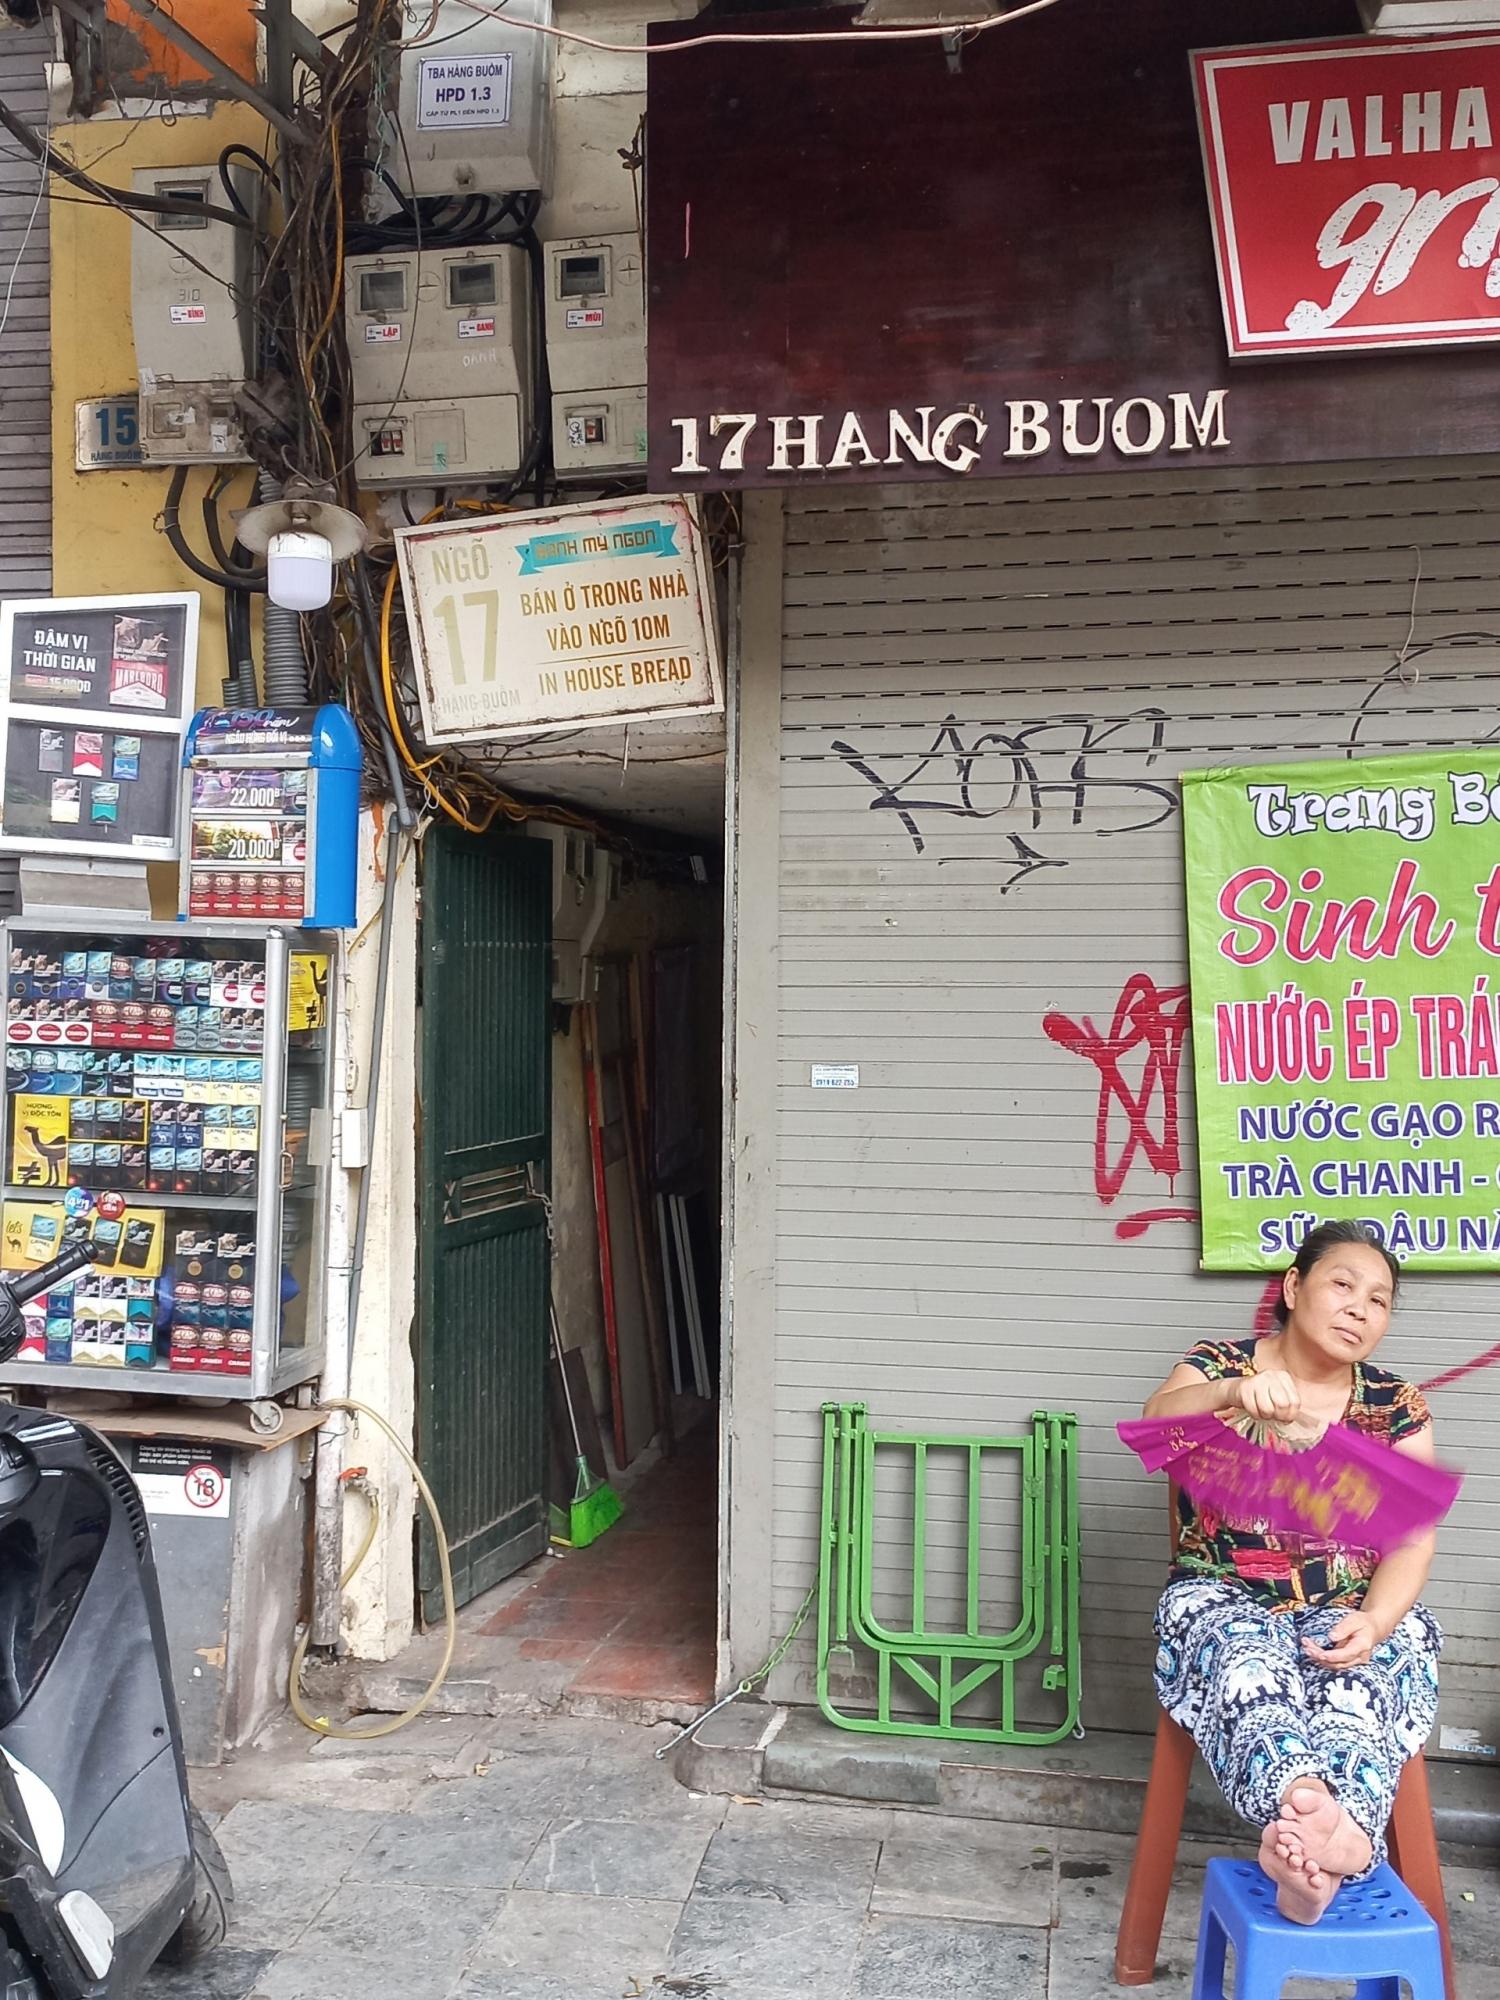
người đàn bà đang ngồi trước một cái cửa cuốn